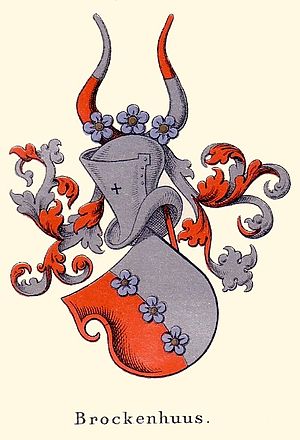
Brockenhuus
Brockenhuus' våben tegnet 1897 af Anders Thiset
Brockenhuus er en dansk uradelig slægt, hvis ældst kendte medlem er Gotschalck Brockenhuus, nævnt 1397. Slægtens stamfader, Johan Brockenhuus til Vollerslev i Fyn og Lerbæk i Jylland, var i midten af det 15. århundrede landsdommer i Fyn; den delte sig med hans sønner i tre hovedlinjer og blomstrede frodigt i flere århundreder, udbredende sig til Skåne og Norge.